Iran and weapons of mass destruction

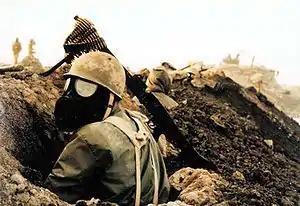
Iranian soldier with gas mask under chemical bombardment by Iraqi forces in the battlefield during the Iran–Iraq War.

Iran has experienced attack by chemical warfare (CW) on the battlefield and suffered hundreds of thousands of casualties, both civilian and military, in such attacks during the 1980–88 Iran–Iraq War. Iran was completely unprepared for chemical warfare and did not even have sufficient gas masks for its troops. Due to sanctions, Iran had to purchase gas masks from North Korea or commercial painting respirator masks bought from the West. Iran is not known to have resorted to using chemical weapons in retaliation for Iraqi chemical weapons attacks during the Iran–Iraq War despite the fact it would have been legally entitled to do so under the then-existing international treaties on the use of chemical weapons which only prohibited the first use of such weapons. Still Iran did develop a chemical-weapons-program during the latter part of that war, and in 1989, "The New York Times" reported that Iran started a major campaign to produce and stockpile chemical weapons after a truce was agreed with Iraq.